Antique (film)

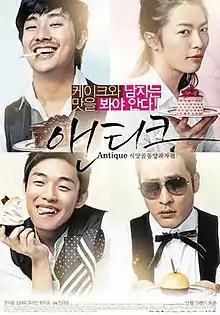
Theatrical release poster

Antique is a 2008 South Korean comedy thriller film, starring Ju Ji-hoon, Kim Jae-wook, Yoo Ah-in and Choi Ji-ho. It is based on the comic "Antique Bakery" by Fumi Yoshinaga. It was released in cinemas in South Korea on November 13, 2008.